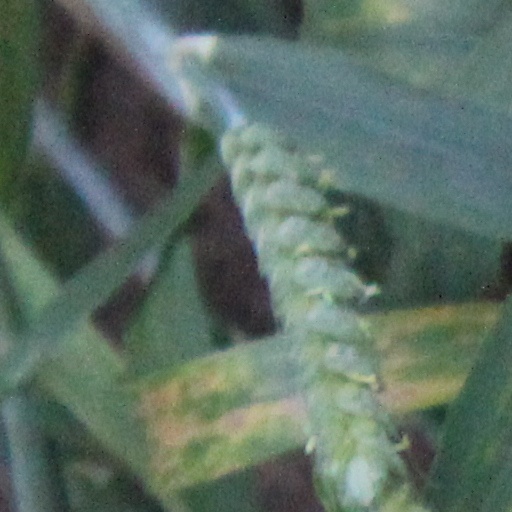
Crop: wheat